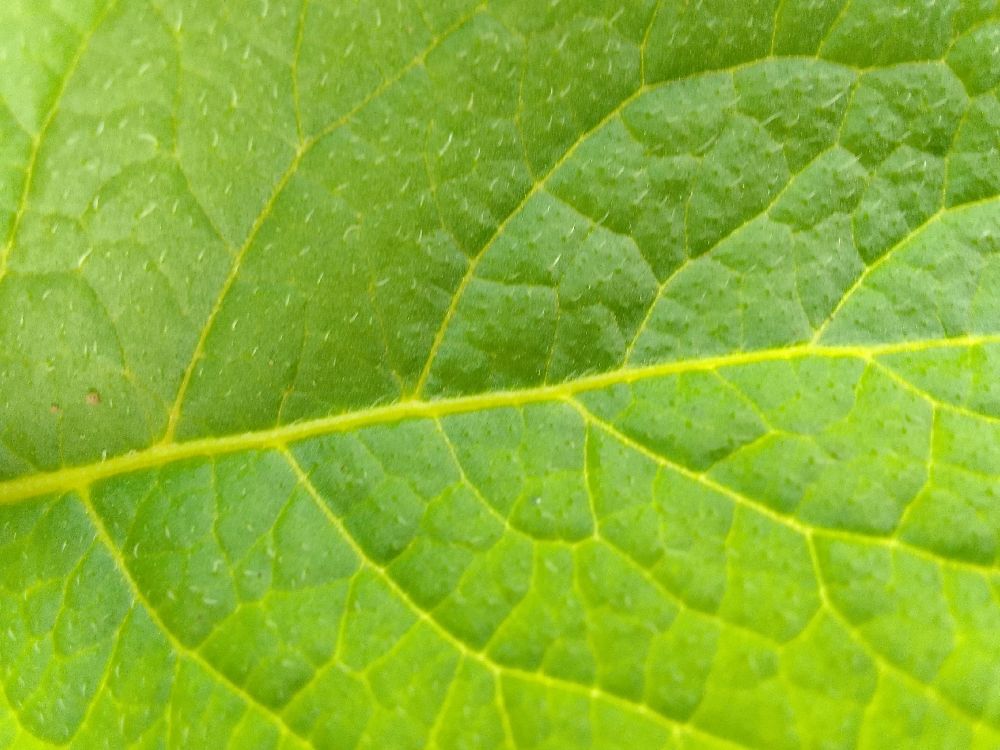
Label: Healthy